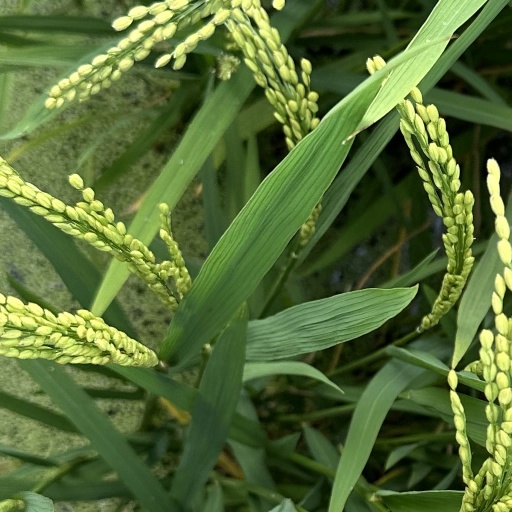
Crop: rice